Paris green

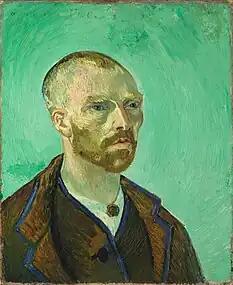
Vincent van Gogh, "Self-Portrait (Dedicated to Paul Gauguin)", September, 1888. Note the vivid background and undercoat of Paris green.

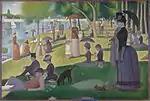
Georges Seurat, "A Sunday on la Grande Jatte": an example of a neo-Impressionist work using emerald green

In 1867, farmers in Illinois and Indiana found that Paris green was effective against the Colorado potato beetle, an aggressive agricultural pest. Despite concerns regarding the safety of using arsenic compounds on food crops, Paris green became the preferred method for controlling the beetle. By the 1880s, Paris green had become the first widespread use of a chemical insecticide in the world. It was also used widely in the Americas to control the tobacco budworm, "Heliothis virescens." To kill codling moth, it was mixed with lime and sprayed on fruit trees.